Game (2006 film)

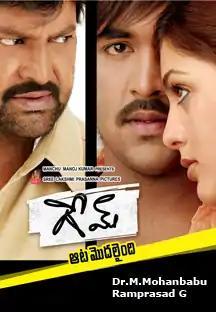
"Aata Modalaindhi"(English: The game starts now)

Game is a 2006 Telugu-language slice-of-life drama film directed by Ramprasad G. It stars Mohan Babu and Vishnu Manchu in lead roles with Shobana, Parvati Melton, Sumalatha and Giri Babu in supporting roles. The film's background score and soundtrack were composed by music composer, Joshua Sridhar. The soundtrack for the movie was released on 27 July 2006. The movie is based on Hindi movie "Taxi No. 9211" (2006), which itself is based on the Hollywood movie "Changing Lanes". "Game" received negative reviews and failed at the box office. The film marked Shobana's return to Telugu films almost after a decade and eventually, this film ended up being her last Telugu film, until the release of "Kalki 2898 AD" in 2024.